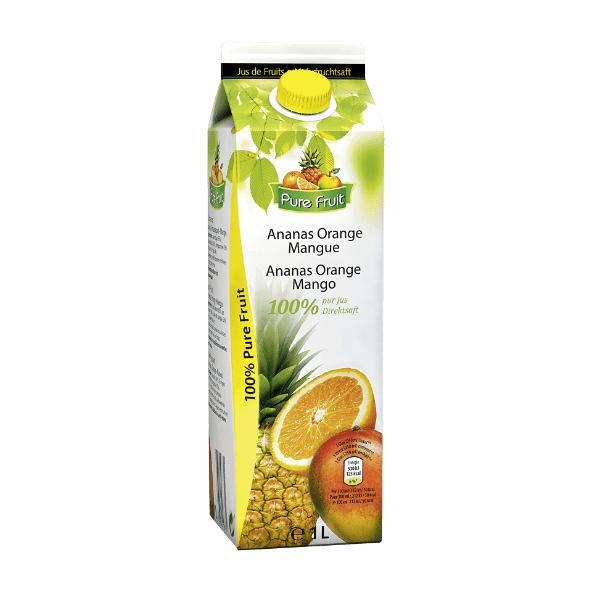
Label: cardboard